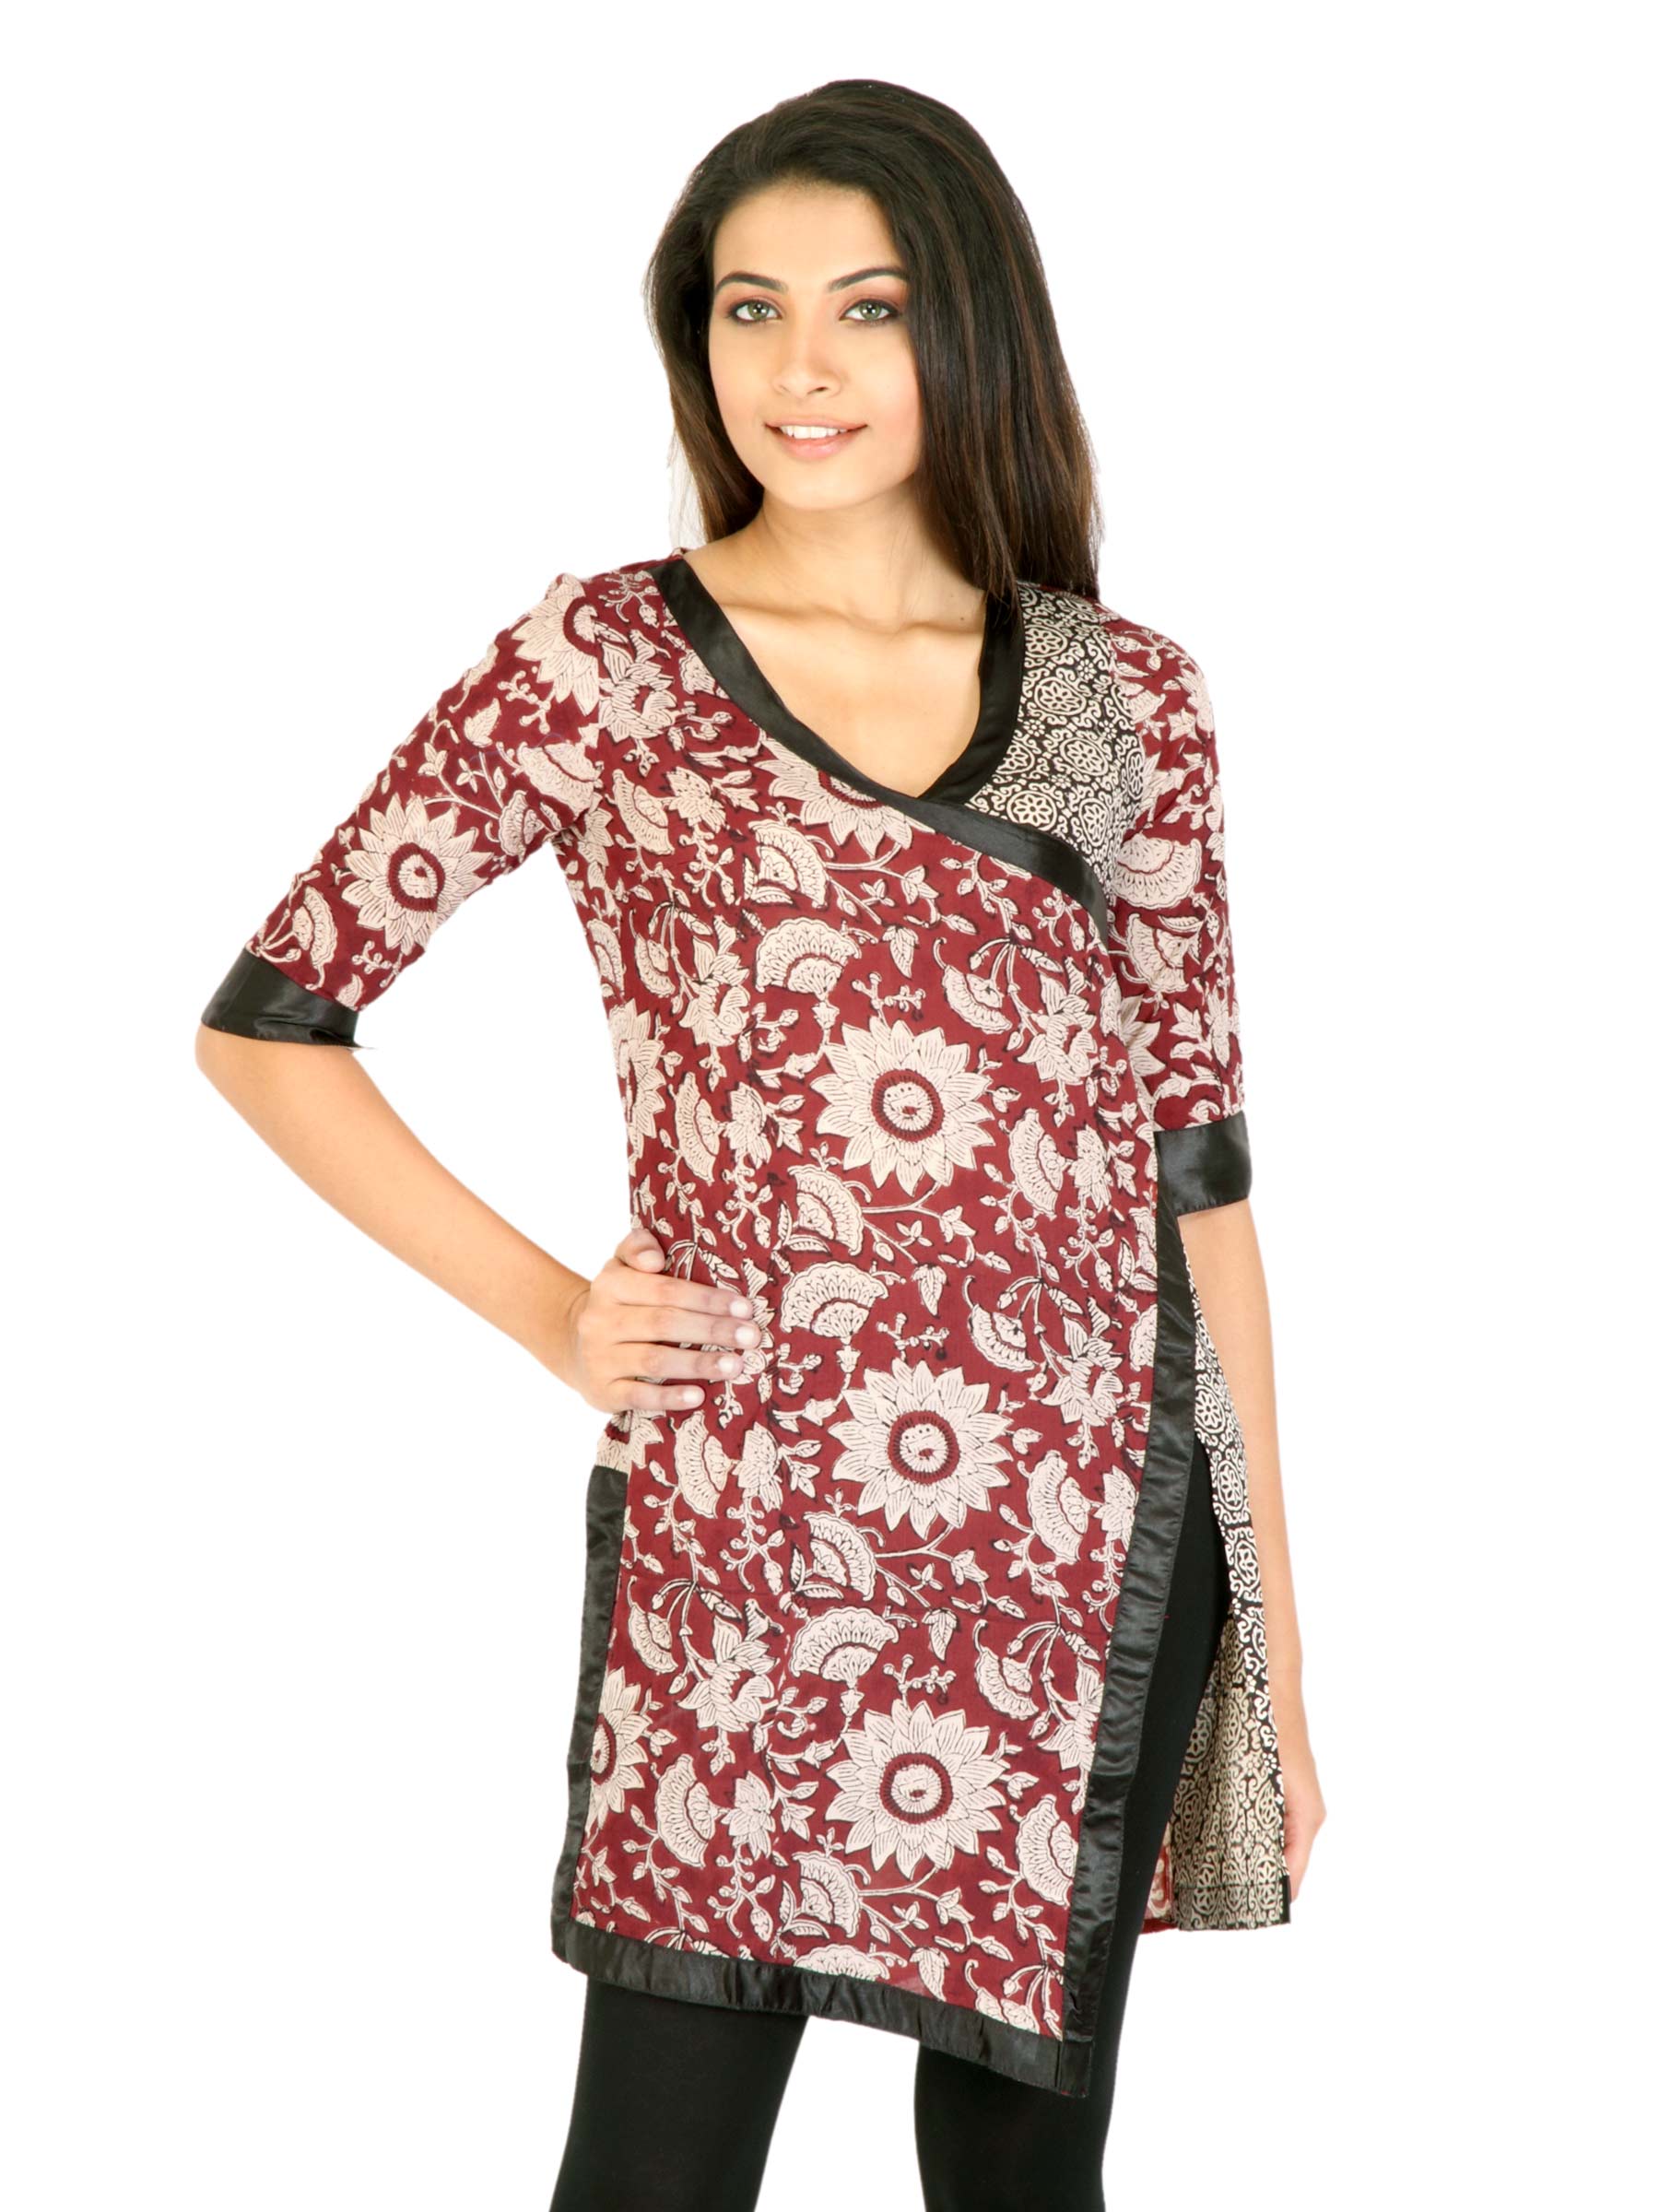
Mother Earth Women Aug Bagru Red Kurtas
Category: Apparel / Topwear / Kurtas
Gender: Women
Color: Red
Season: Fall 2011
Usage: Ethnic